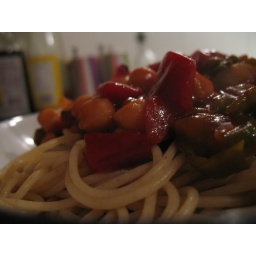
With fresh green peppers, capers, chilli and red wine served over whole wheat spaghetti.